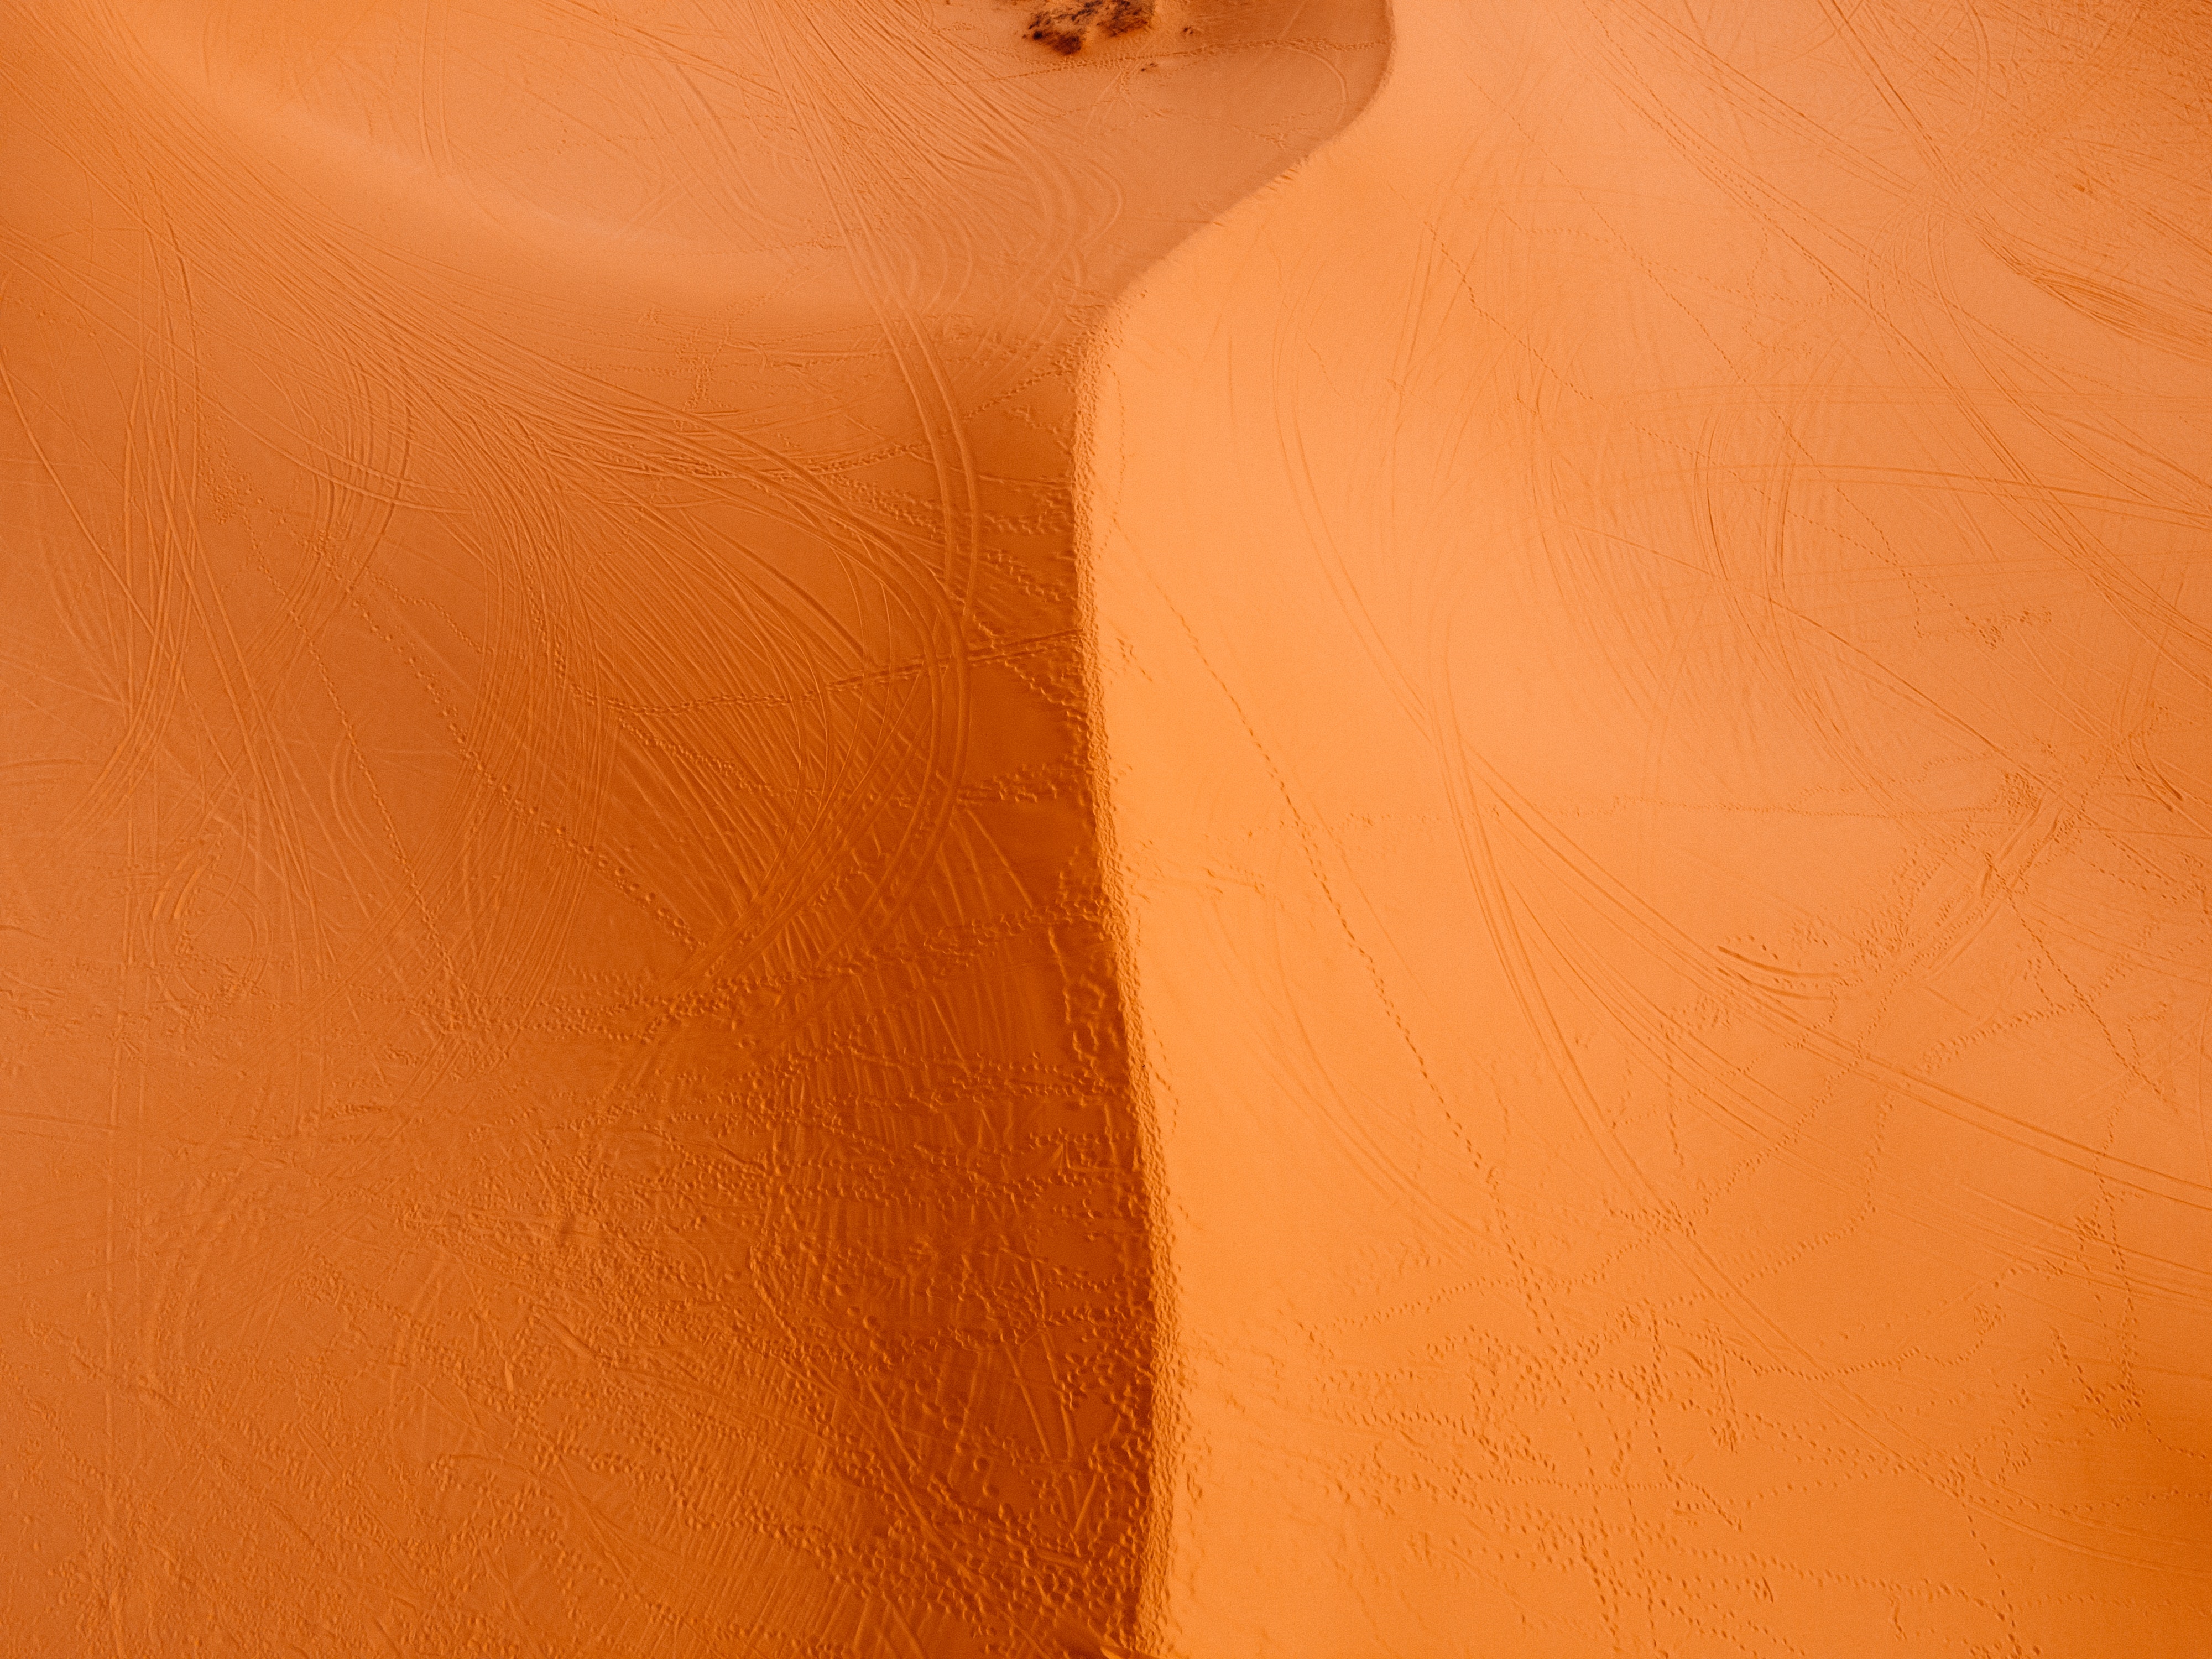
art, amber, orange, wood, Tints and shades, tree, plant, landscape, hardwood, flooring, aeolian landform, peach, singing sand, linens, erg, ceiling, dune, soil, pattern, shadow, wood stain, rock, arch, sand, desert, sahara, metal, room, wood flooring